Myriane Samson

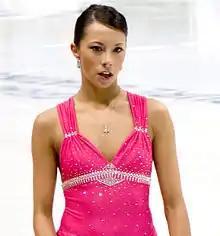
Samson in 2010

Myriane Samson (born September 9, 1988) is a Canadian former competitive figure skater. She is a two-time Canadian national medalist (silver in 2011, bronze in 2010). Her highest ISU Championship placements were 8th at the 2010 Four Continents and 10th at the 2008 World Junior Championships.